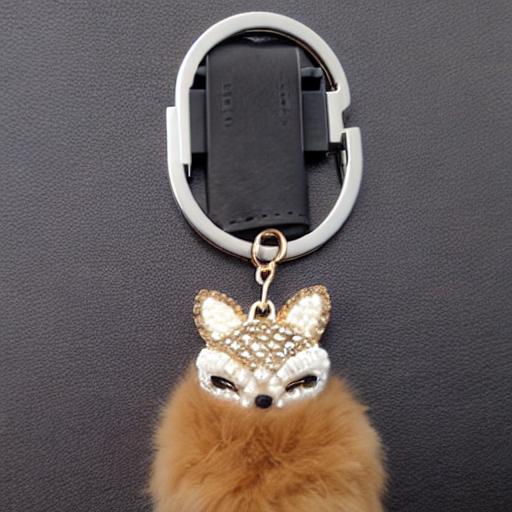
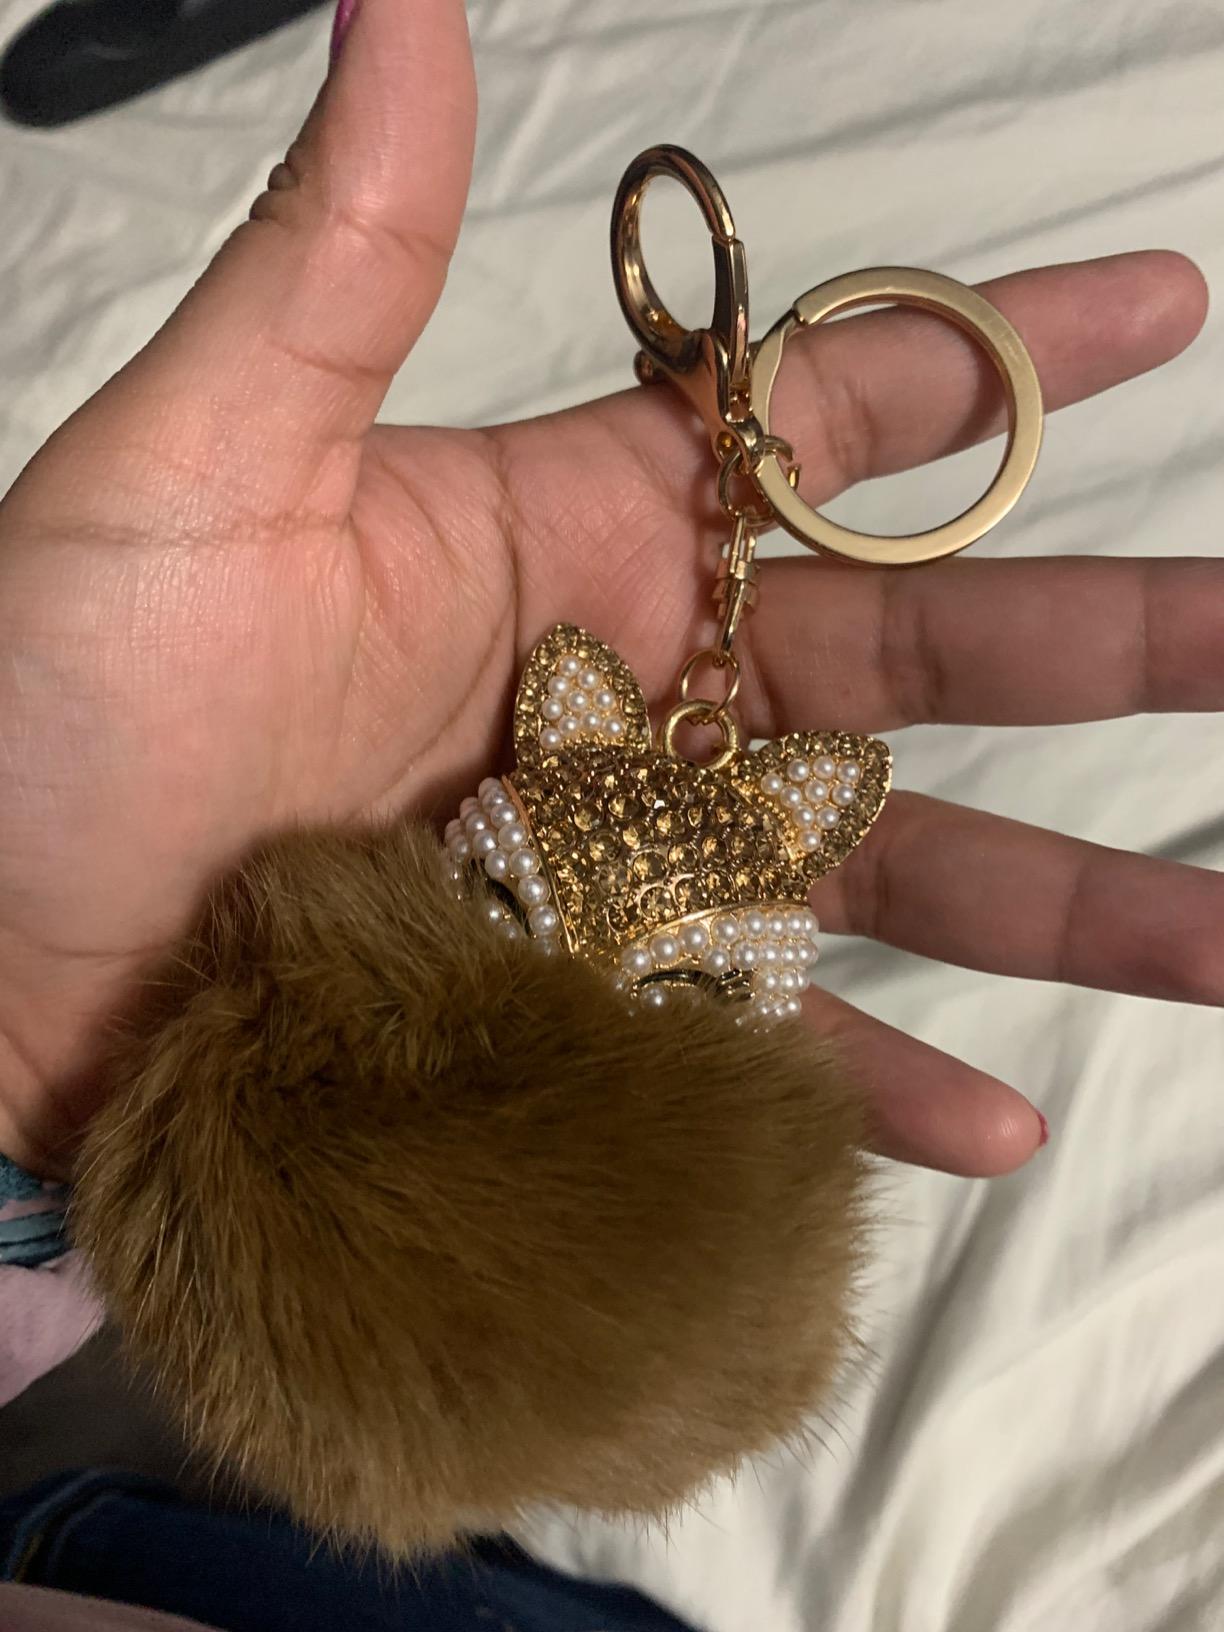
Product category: accessories_keychain
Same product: no